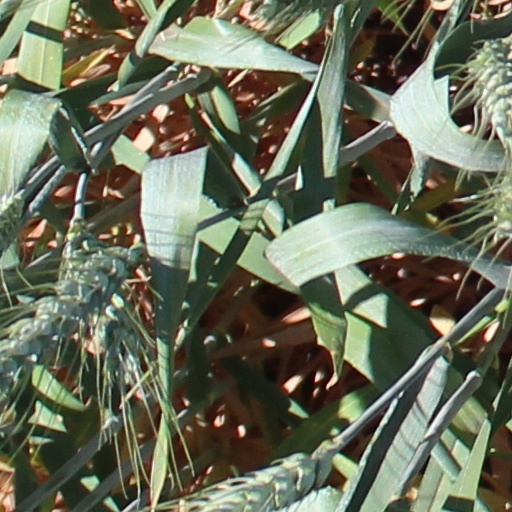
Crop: wheat